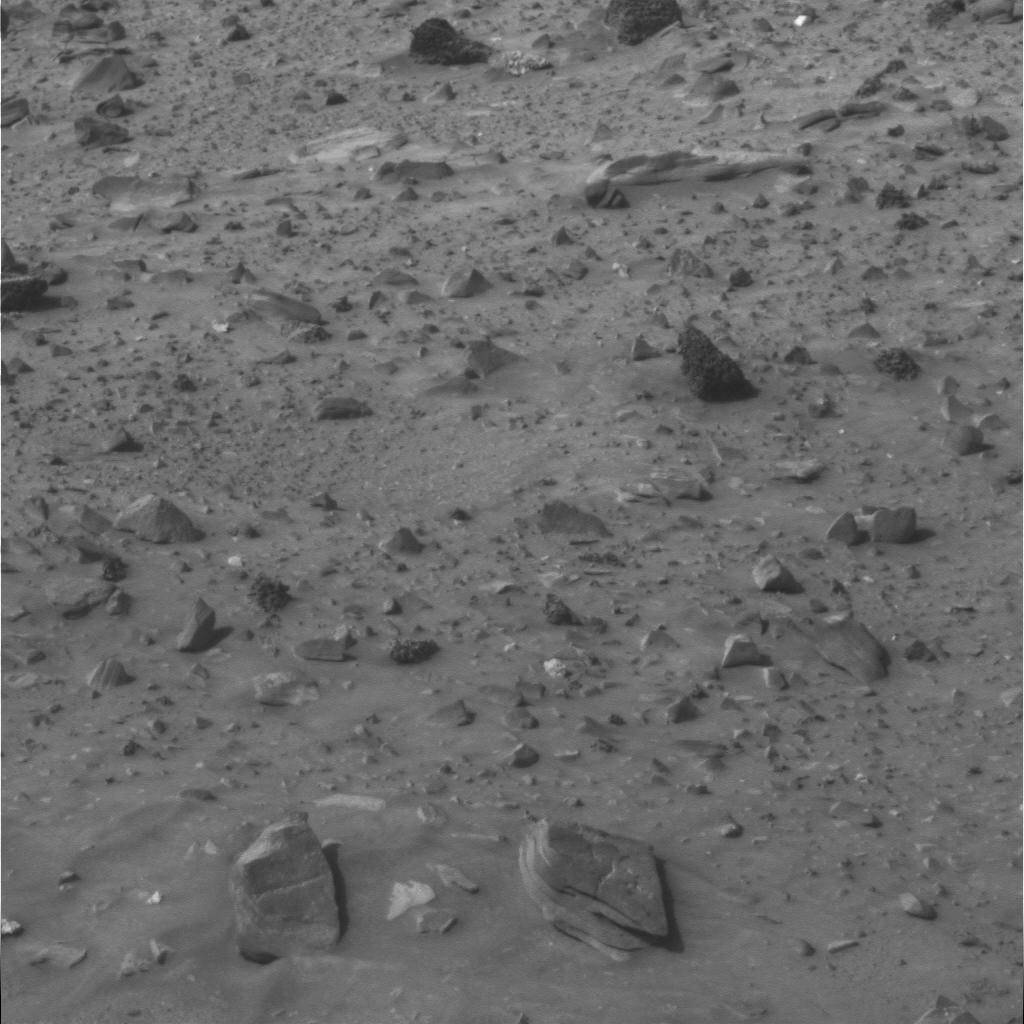
Surface features visible: Rock Outcrops, Float Rocks, Clasts, Rock (Linear Features), Soil, Nearby Surface